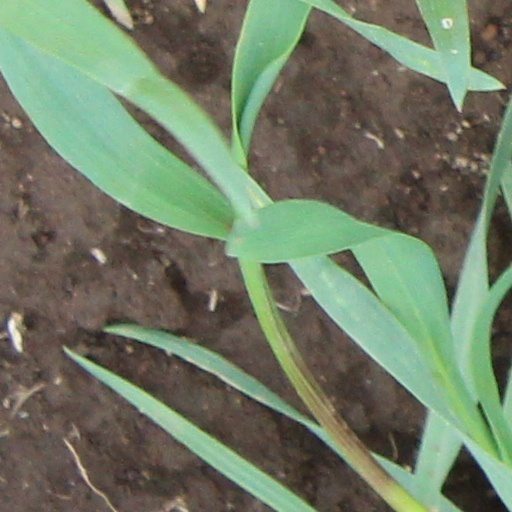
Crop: wheat